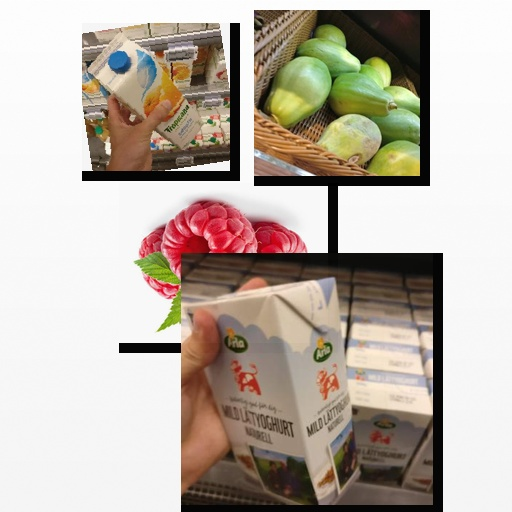
Food items: papaya, mixed_juice, raspberry, natural_low_fat_yogurt